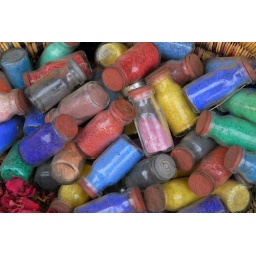
I found these colorful bottles in Marrakech, Morocco.